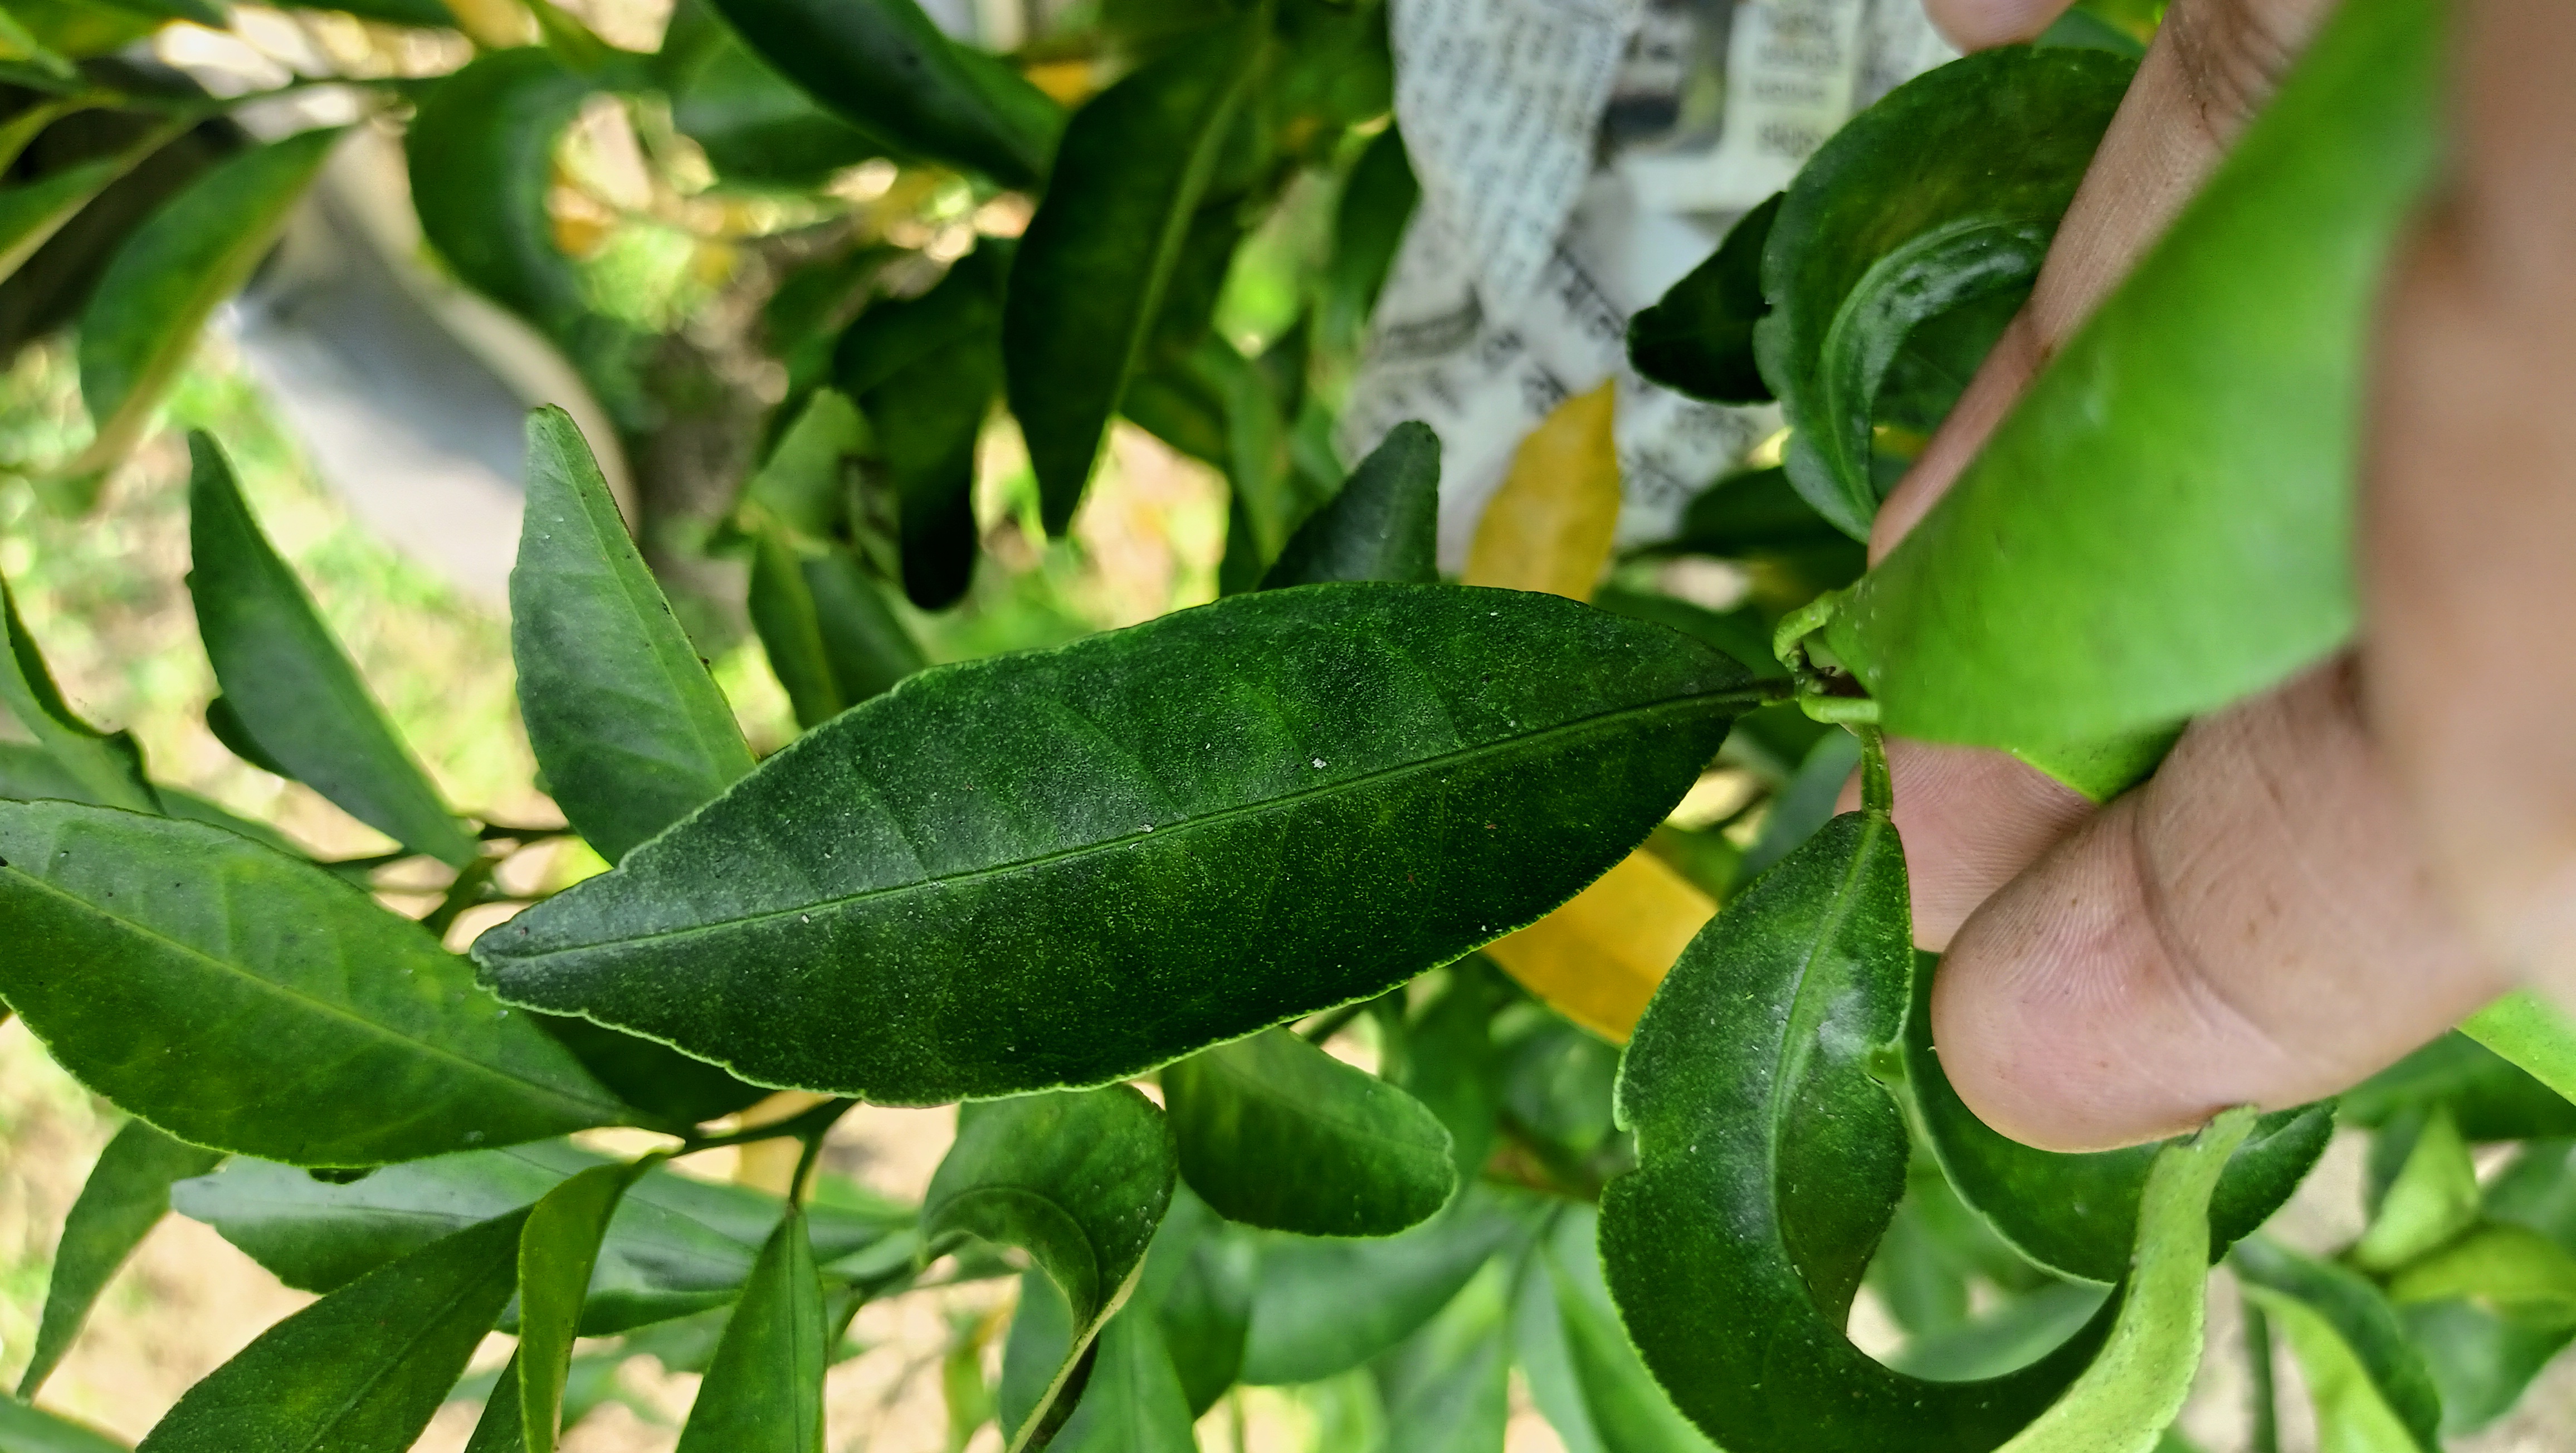
Mandarin leaf variety: Mandaring